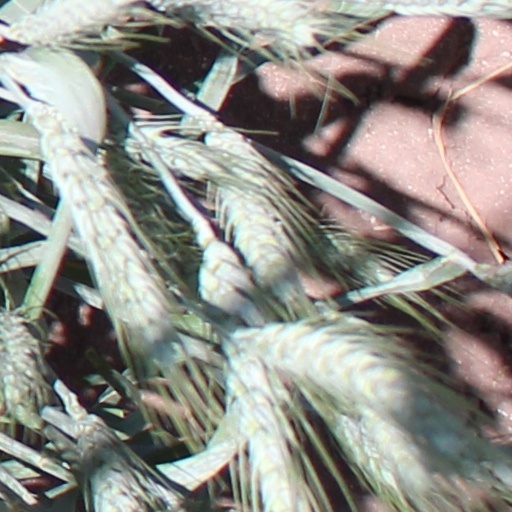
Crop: wheat